Olive Moorman Leader

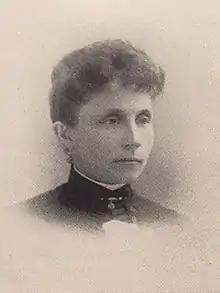
Olive M. Leader, "A Woman of the Century"

Olive Ann Moorman Leader (July 28, 1852 – April 9, 1930) was a temperance reformer, suffragist, educator, and human rights activist.